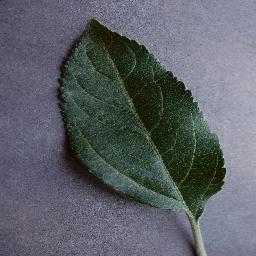
Label: Apple___healthy